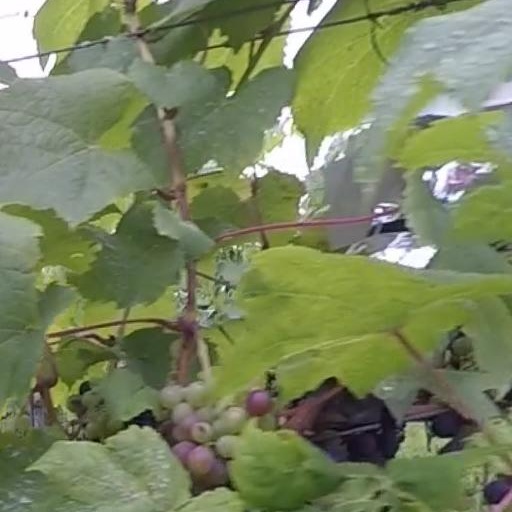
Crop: grape